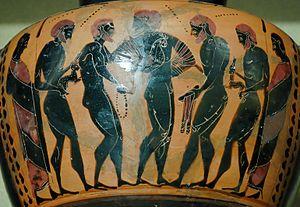
Cour pédérastique. Détail d'une hydrie attique à figures noires.